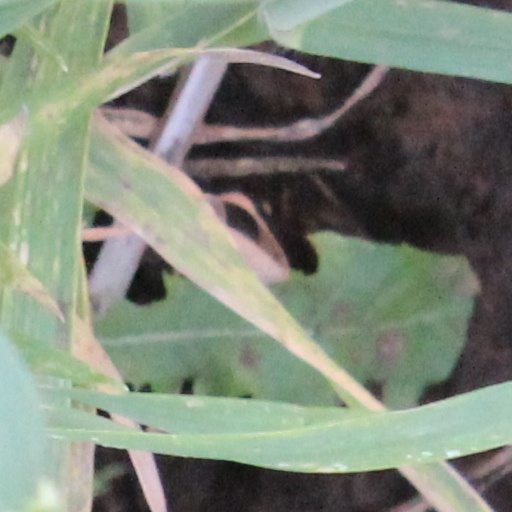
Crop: wheat